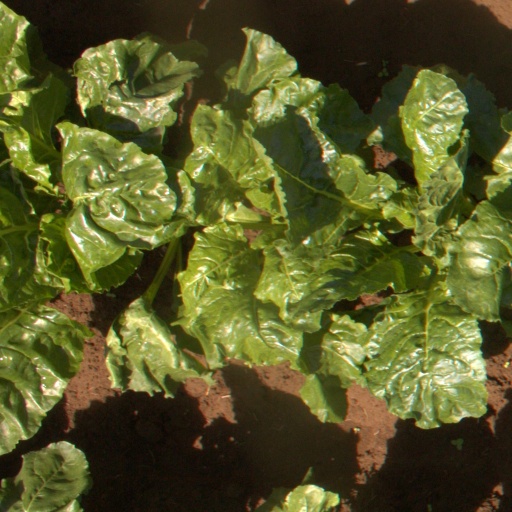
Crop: sugar beet